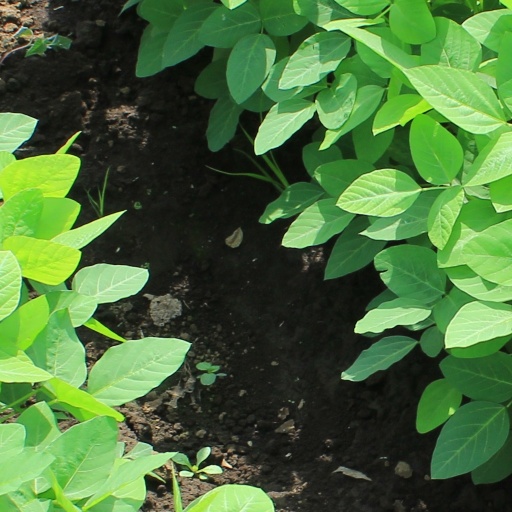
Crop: soybean